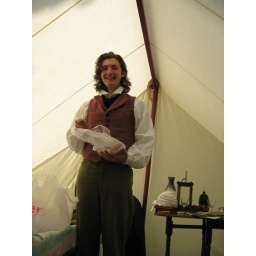
If you zoom in, you can see the little green gummy bear in his teeth.